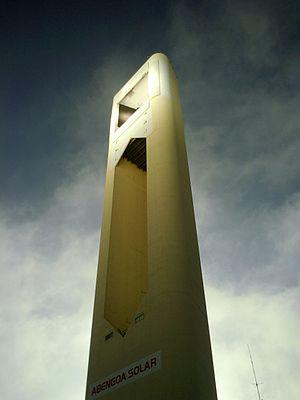
Tour solaire PS 10 à Sanlúcar la Mayor dans les environs de Séville (Espagne).